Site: brandenburg
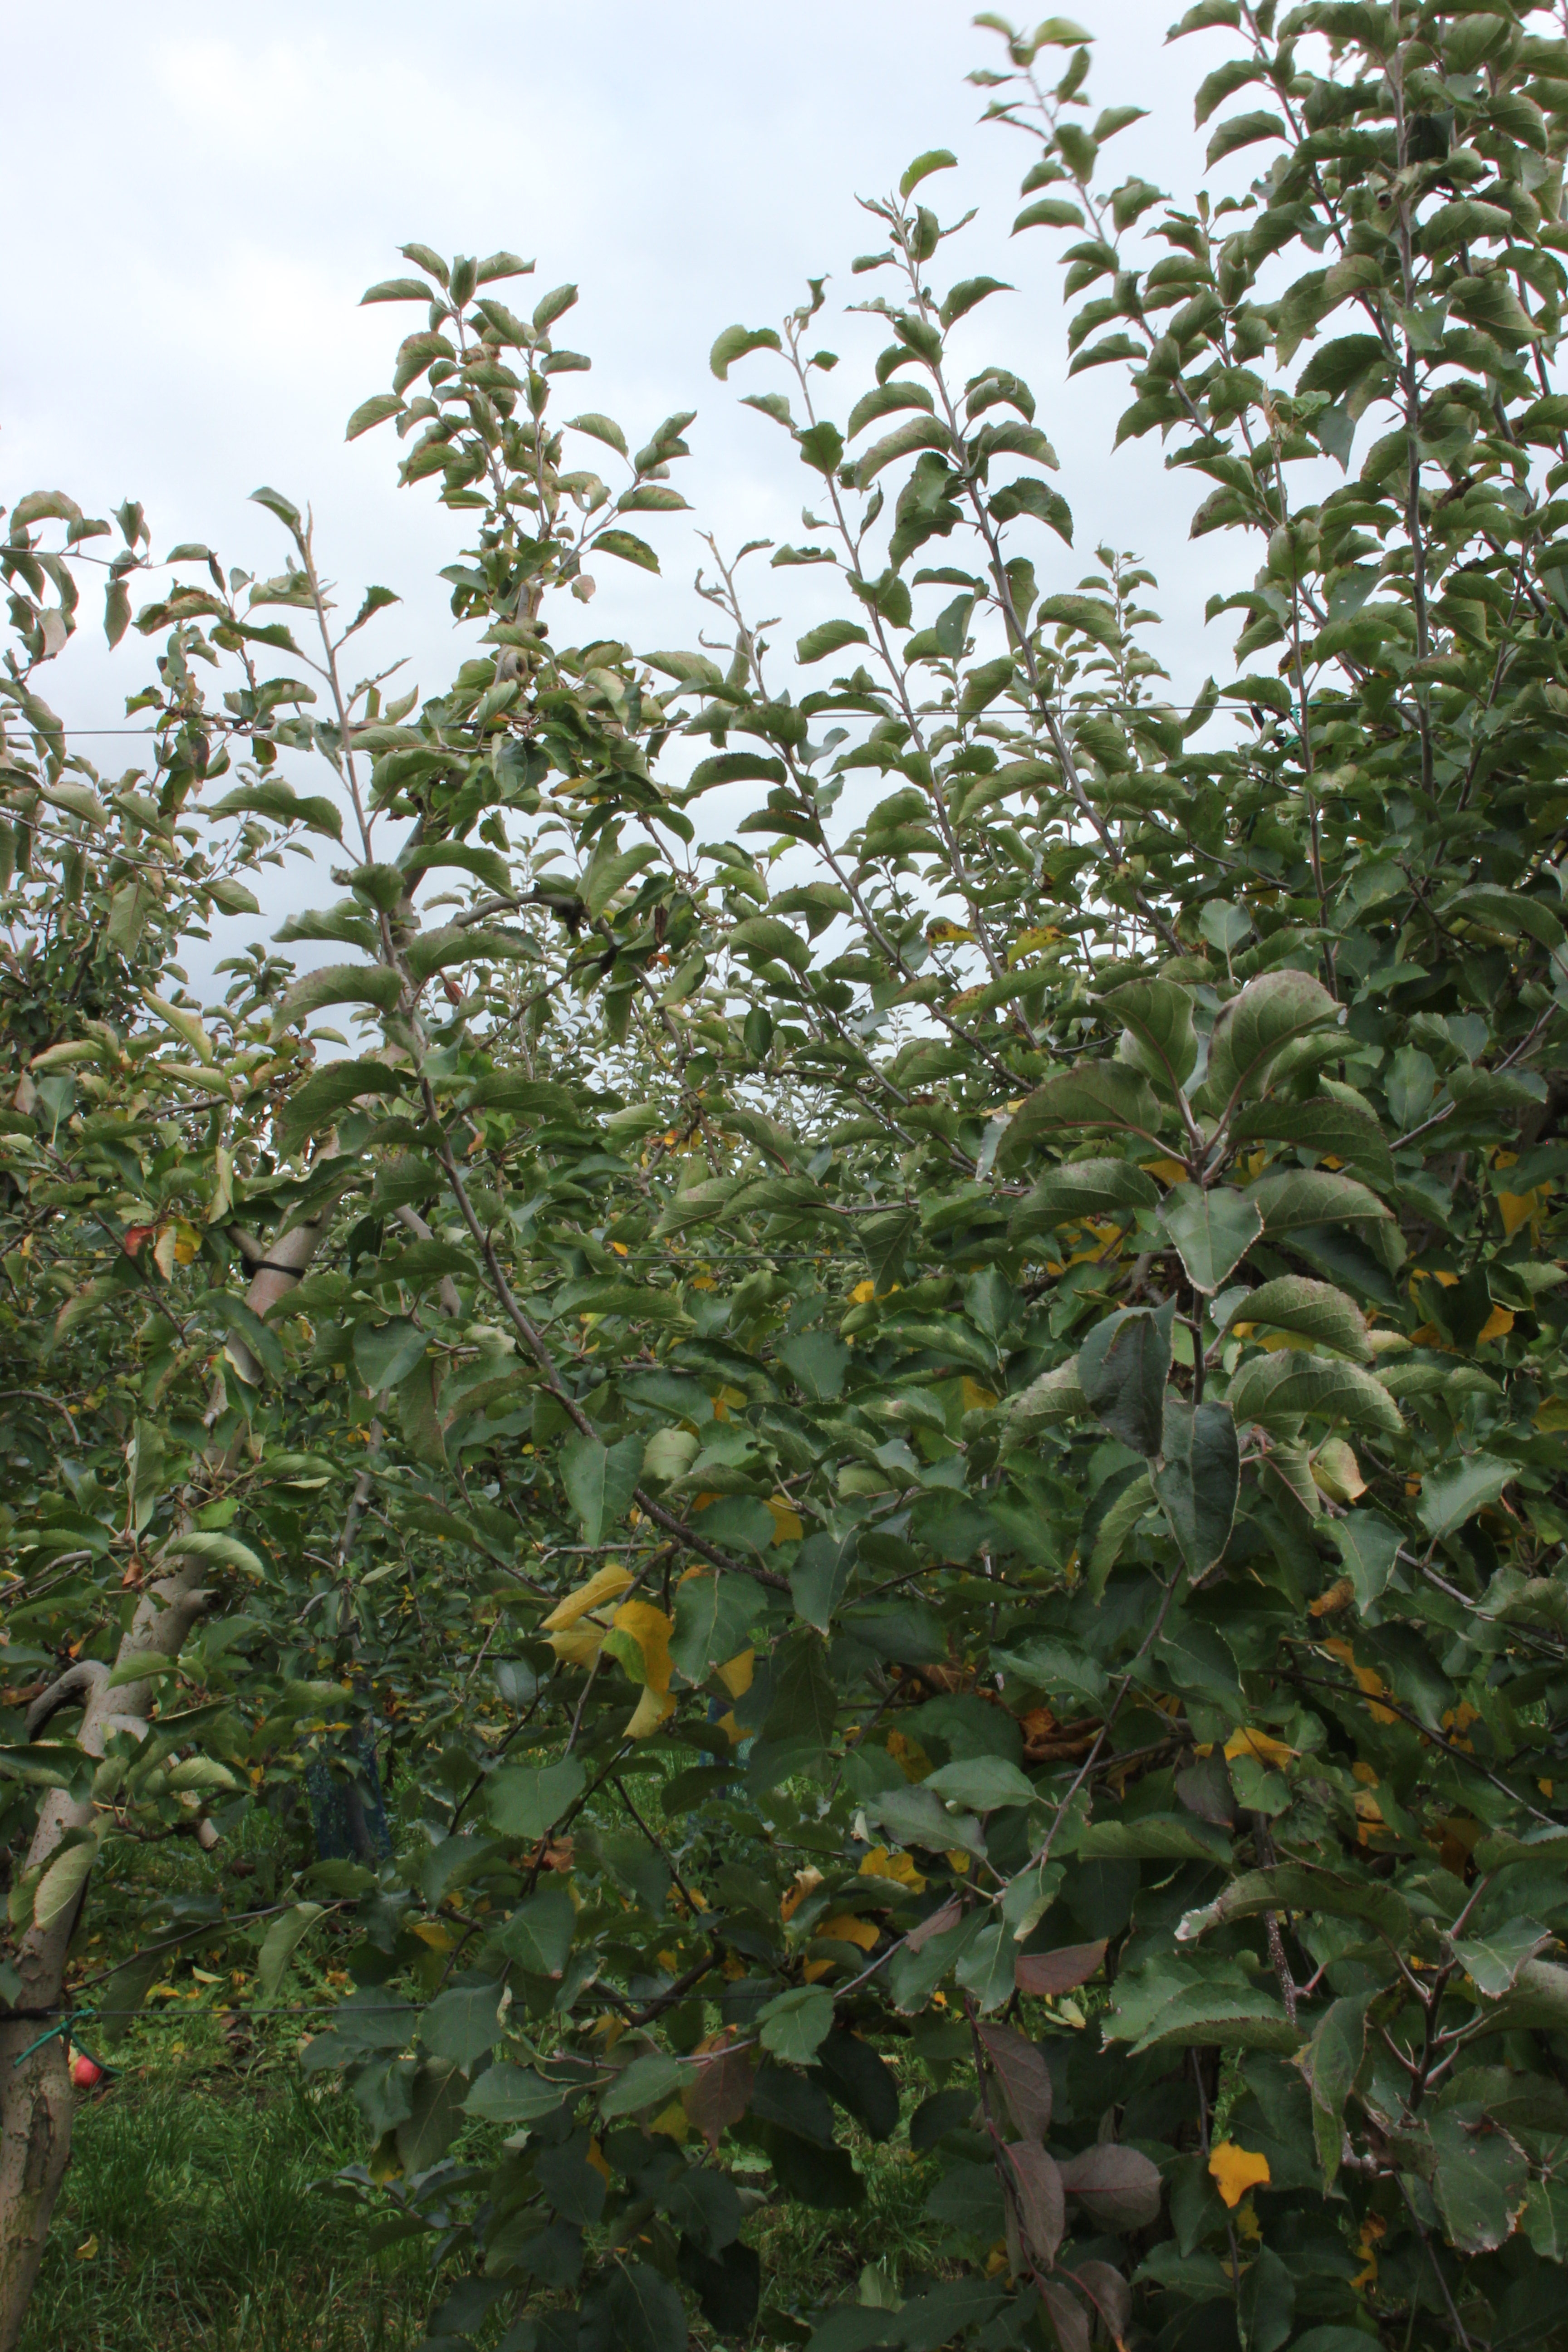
Growth stage (BBCH 91): Senescence, beginning of dormancy